Joke van Beusekom

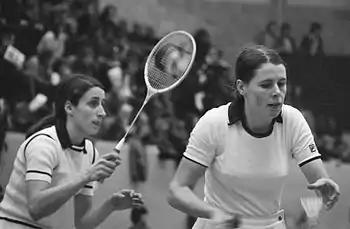
Marjan Ridder and Joke van Beusekom (right) in 1976

Joke van Beusekom (born 23 June 1952 in Wassenaar, South Holland) is a retired female badminton player from the Netherlands.